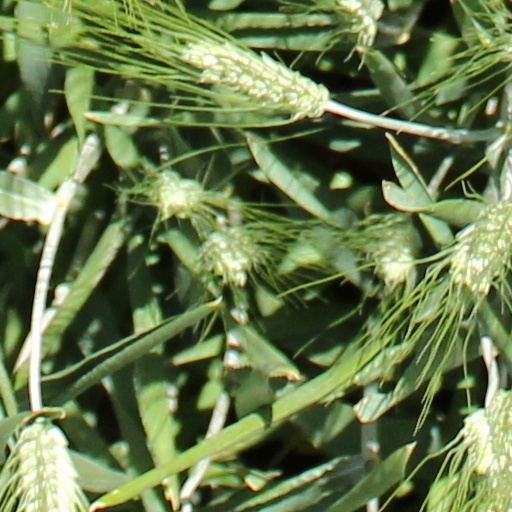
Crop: wheat